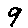
Label: 9